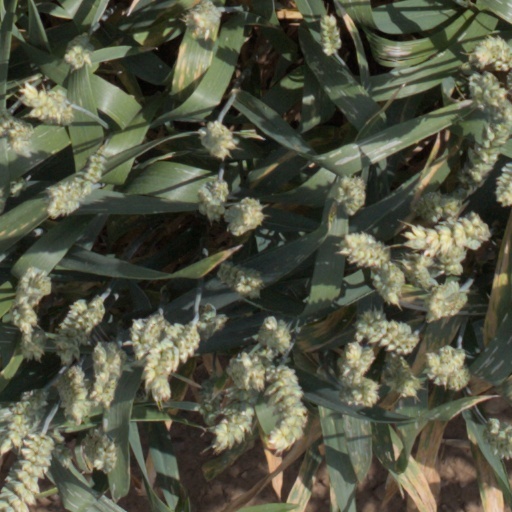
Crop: wheat